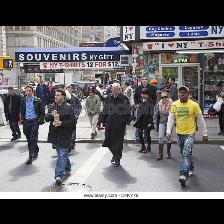
Label: Human